History of rice cultivation

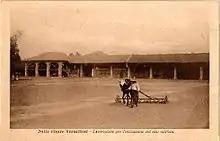
Paddy fields in Piedmont (Northern Italy) in 1920s

Evidence for rice consumption in India since 6000 BCE is found at Lahuradewa in Uttar Pradesh. However, whether or not the samples at Lahuradewa belong to domesticated rice is still disputed: earliest unambiguous domesticated rice grains of Northern India are dated ca. 2000 BCE, whereas other rice grains dated during ca. 4800 to 3500 BCE are considered as wild or uncertain whether wild/domesticated. Rice was consumed in the Indian subcontinent from as early as 5,000 BC: "Several wild cereals, including rice, grew in the Vindhyan Hills, and rice cultivation, at sites such as Chopani-Mando and Mahagara, may have been underway as early as 7,000 BP." Rice appeared in the Ganges valley regions of northern India as early as 4530 BC and 5440 BC, respectively. The early domestication process of rice in ancient India was based around the wild species "Oryza nivara". This led to the local development of a mix of 'wetland' and 'dryland' agriculture of local "Oryza sativa" var. "indica" rice agriculture, before the truly 'wetland' rice "Oryza sativa" var. "japonica", arrived around 2000 BC.